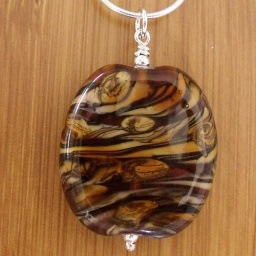
handmade glass beads by ME!, sterling silver